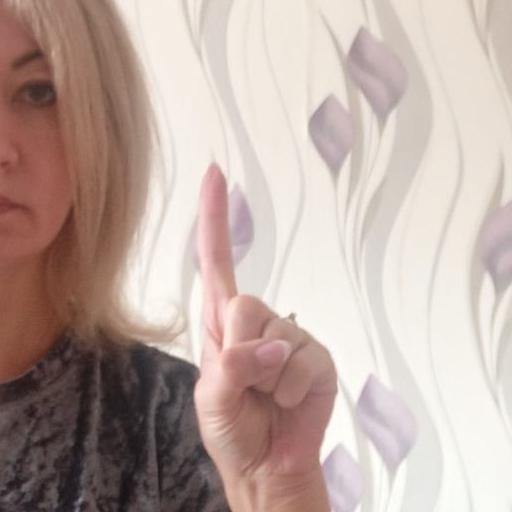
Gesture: one